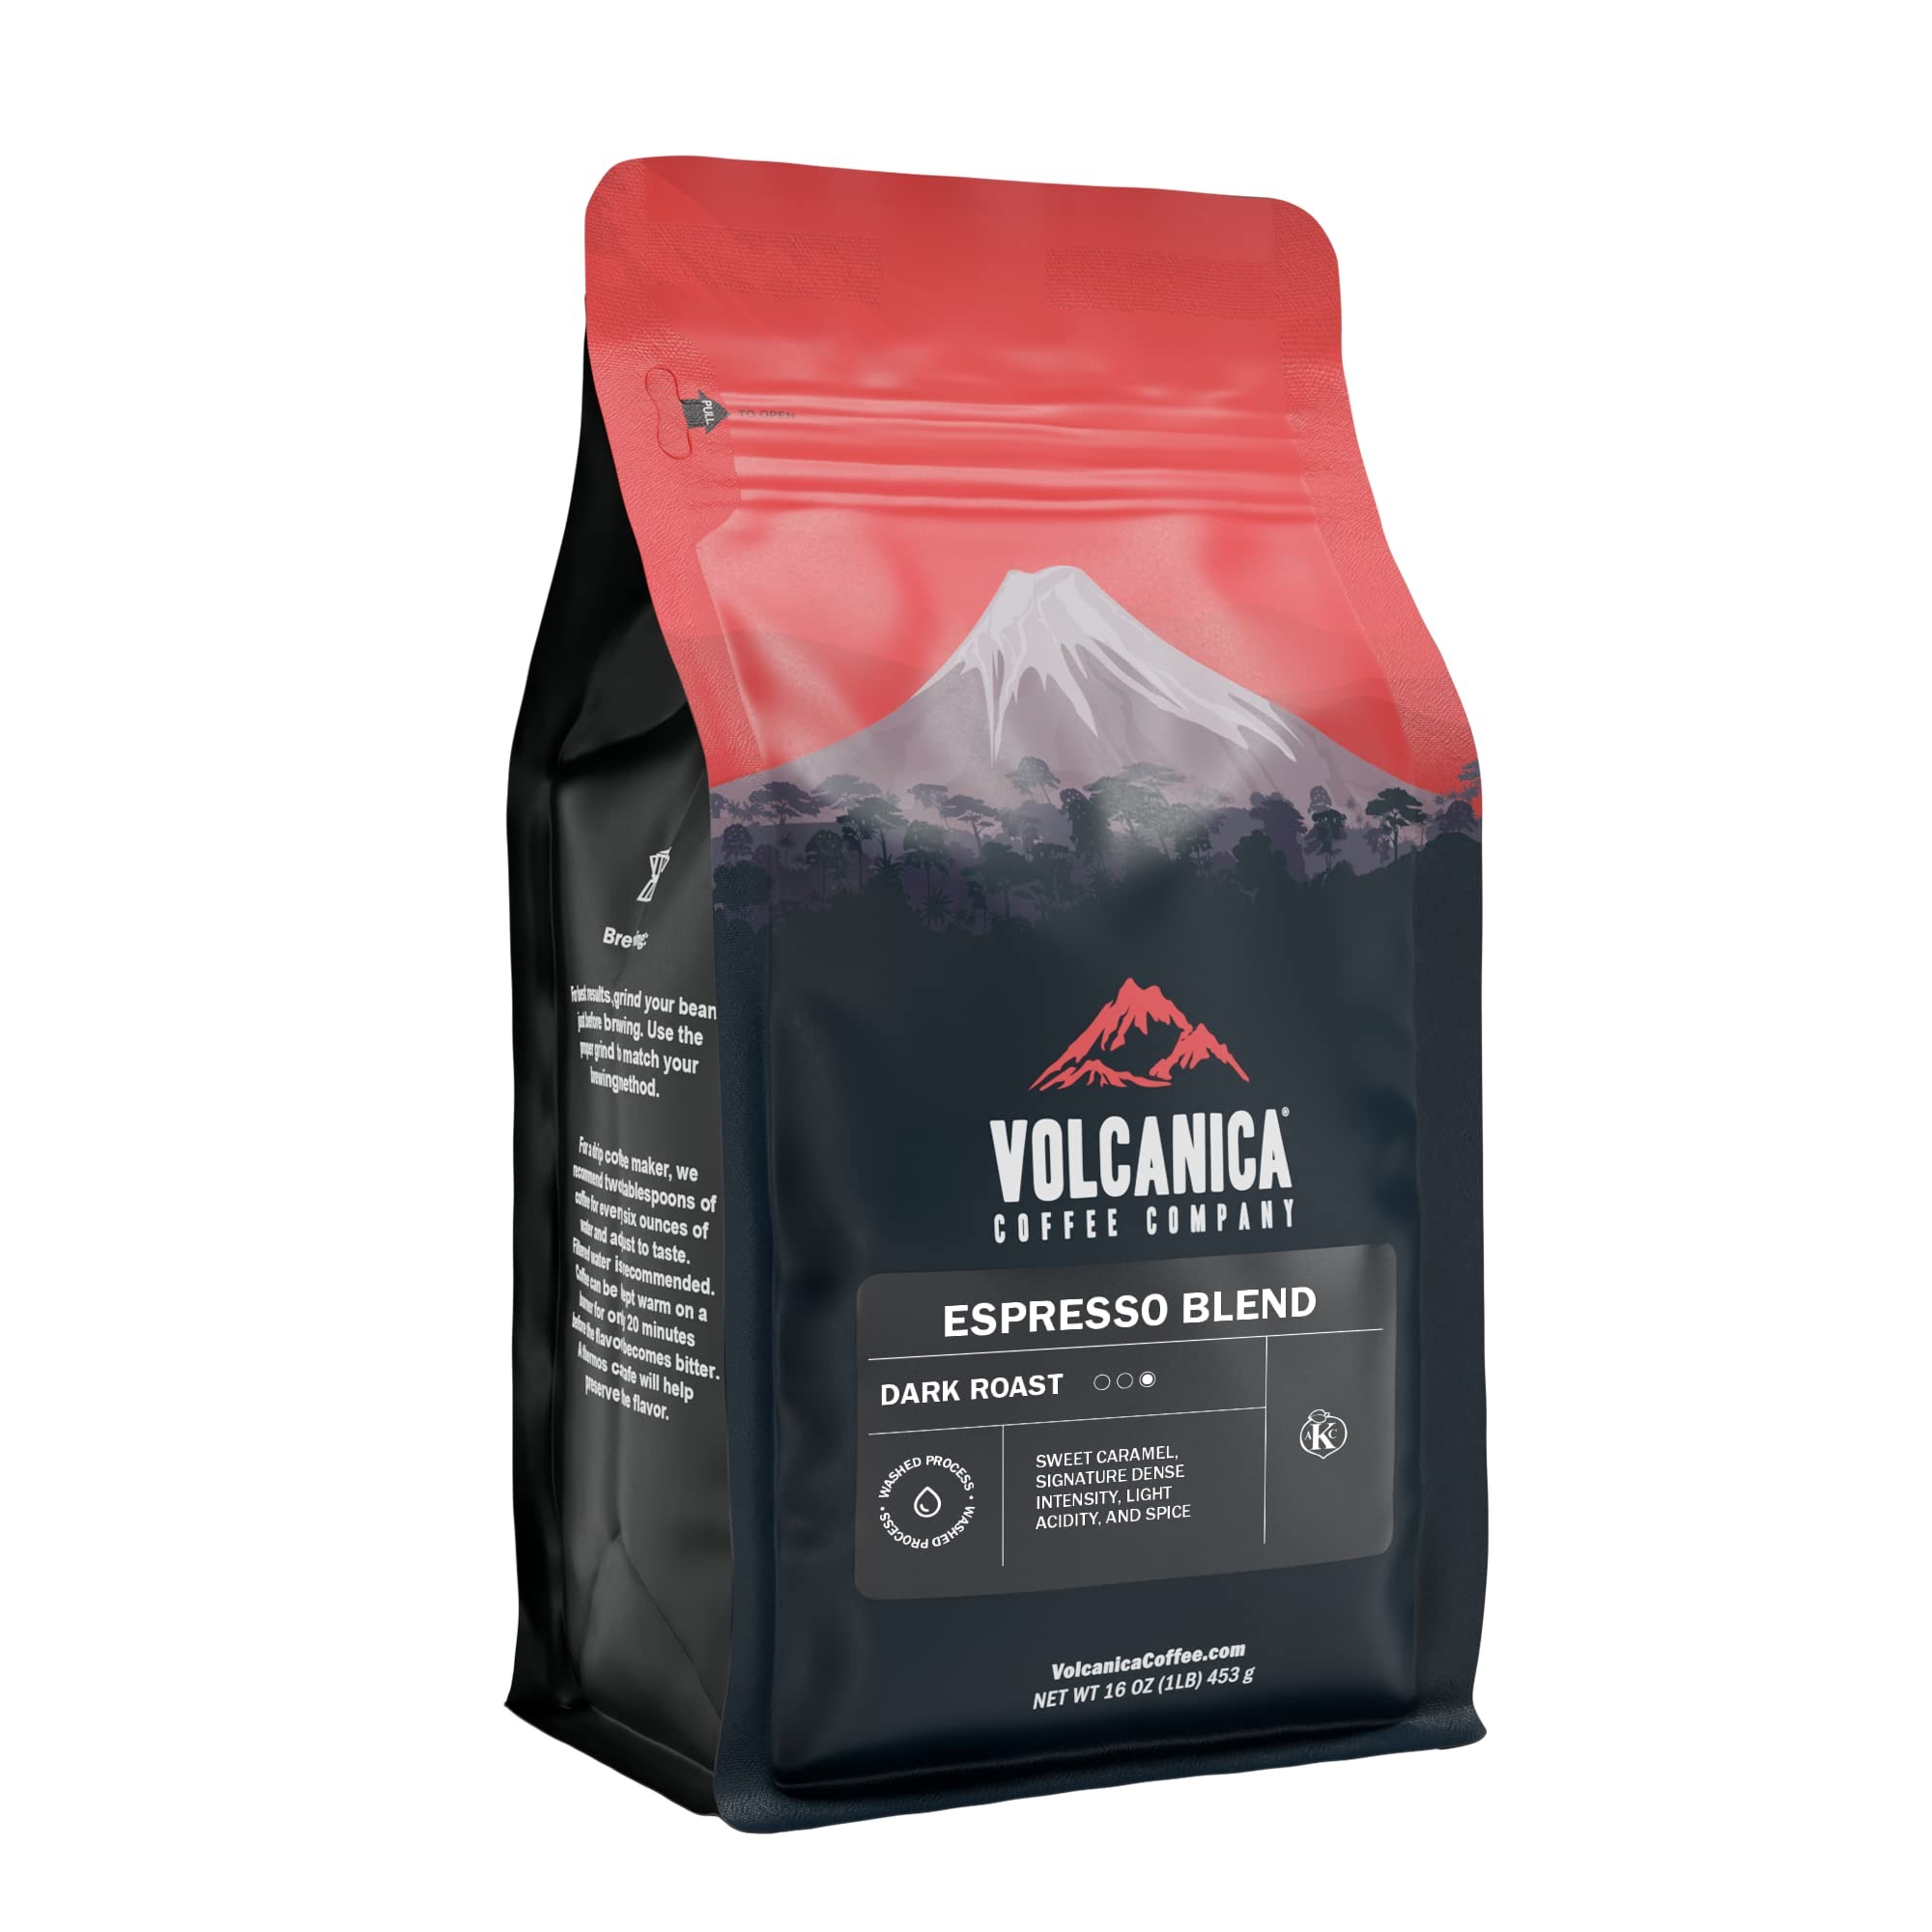
Item Name: Espresso Coffee, Dark Roast, Whole Bean, Fresh Roasted, Kosher, 16-ounce
Bullet Point 1: A perfectly balanced coffee blend with a dense caramel like sweetness, signature intensity, light acidity and a complex spicy aroma which will engage all your senses.
Bullet Point 2: Dark Roasted Whole Beans for a remarkable taste.
Bullet Point 3: Fresh roasted then immediately packed and sealed to assure freshness.
Bullet Point 4: 100% Customer Satisfaction Guaranteed.
Product Description: Espresso Dark Roast is a perfectly balanced coffee with a dense caramel like sweetness, signature intensity, light acidity and a complex spicy aroma which will engage all your senses. Indulge yourself.
Value: 16.0
Unit: Ounce

Price: 16.99